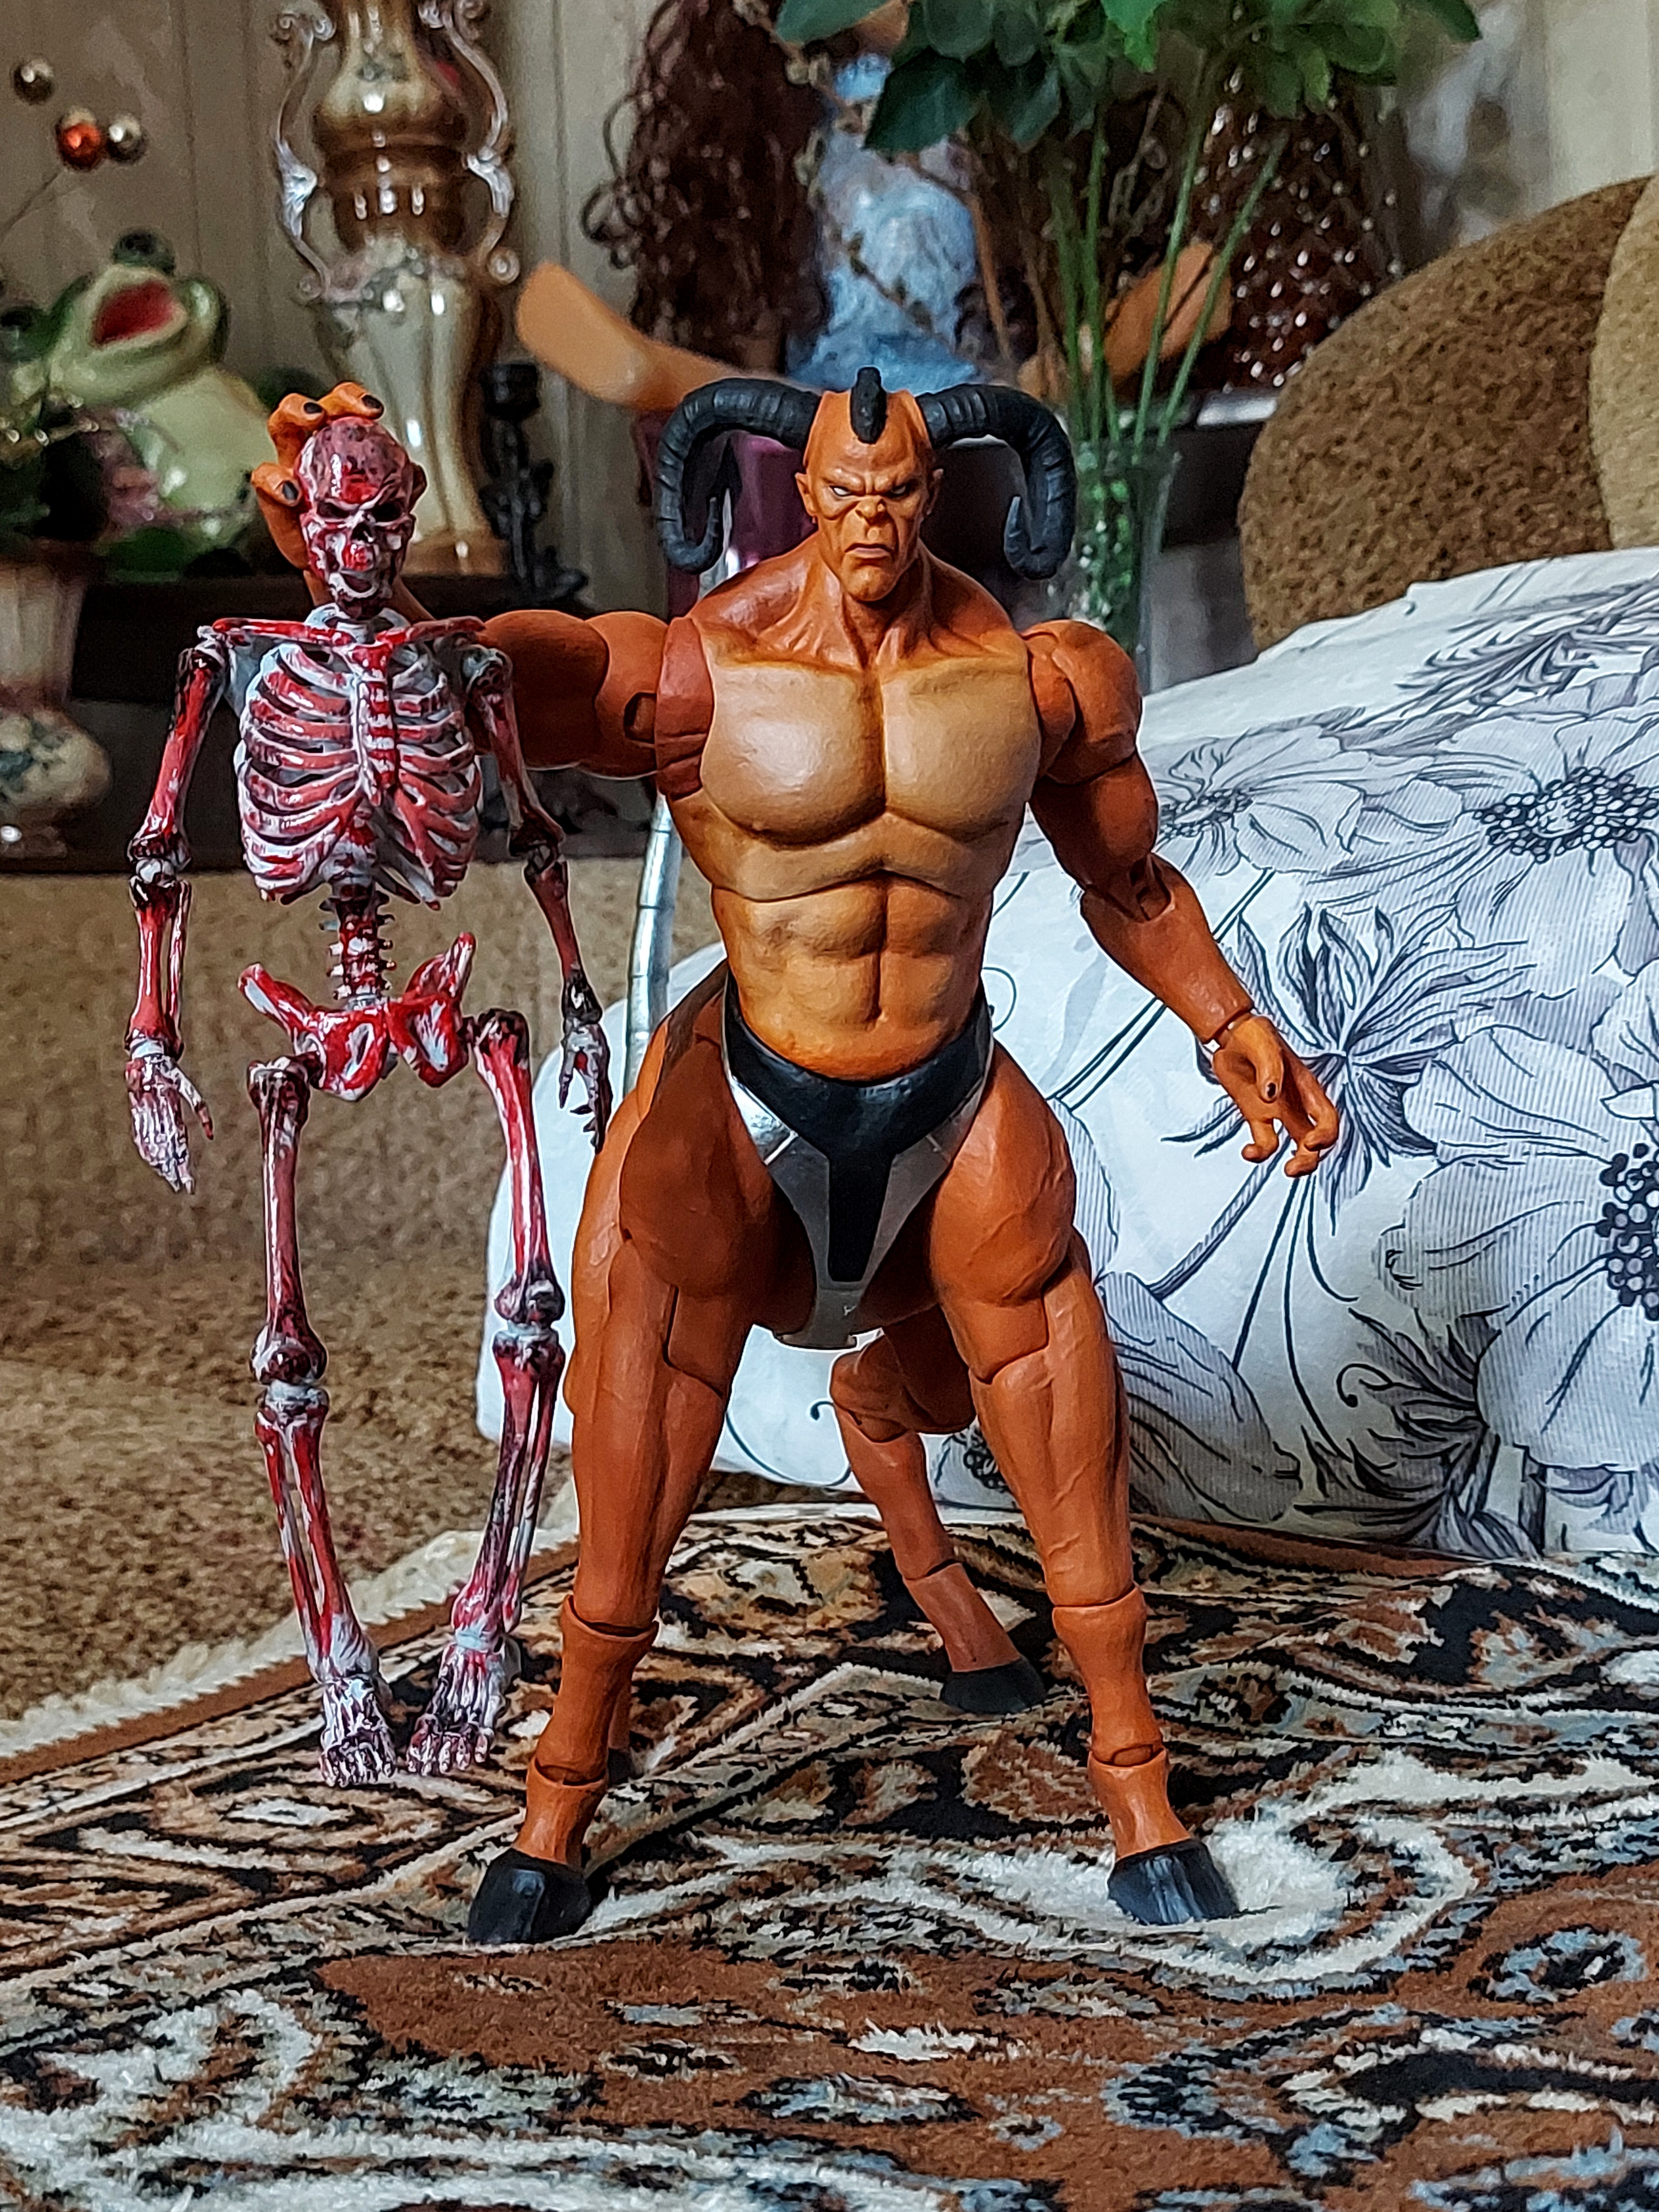
Shokan, storm, collectibles, warrior, fighter, action, figure, thigh, chest, Barechested, bodybuilder, art, trunk, abdomen, bodybuilding, event, entertainment, undergarment, performing arts, fictional character, human leg, fiction, flesh, action figure, costume, metal, competition event, costume design, armour, illustration, underpants